Ghana Navy

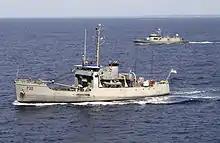
The patrol ship GNS "Anzone" (P30) with GNS "Achimota" (P28) in the Gulf of Guinea in October 2005.

U. S. Coast Guard vessels. After serving the USCG for 57 years, Woodrush was decommissioned on March 2, 2001, and sold to GN (Ghana Navy) to serve as GNS Anzone P30.